Merrily We Live

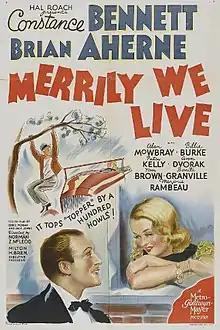
Theatrical release poster

Merrily We Live is a 1938 American comedy film directed by Norman Z. McLeod and written by Eddie Moran and Jack Jevne. It stars Constance Bennett and Brian Aherne and features Ann Dvorak, Bonita Granville, Billie Burke, Tom Brown, Alan Mowbray, Clarence Kolb, and Patsy Kelly. The film was produced by Hal Roach for Hal Roach Studios, and was distributed by Metro-Goldwyn-Mayer.